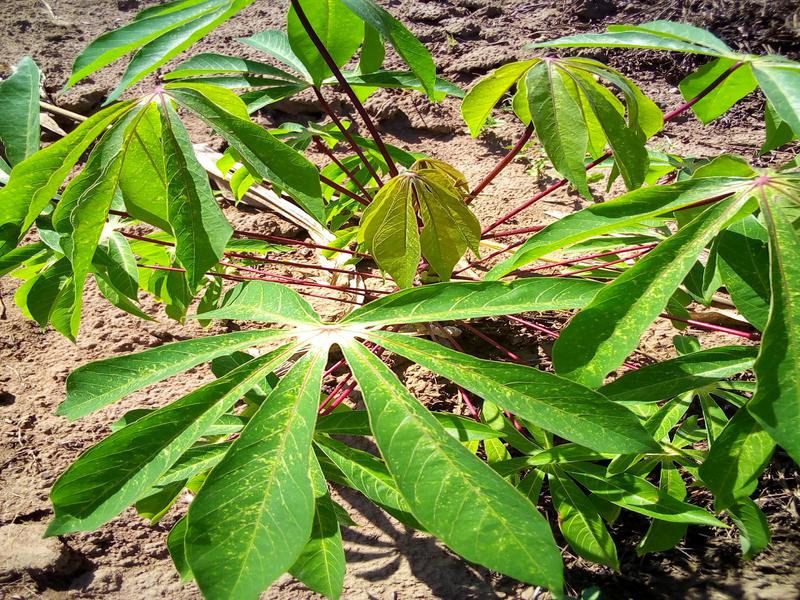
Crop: cassava
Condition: green_mottle